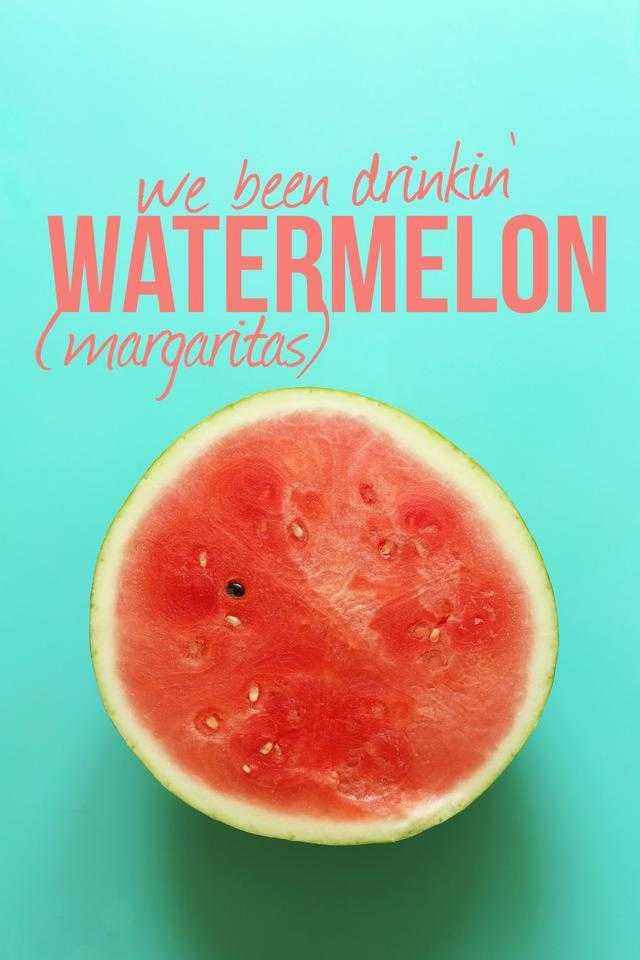
Label: Watermelon